History of the United States (1945–1964)

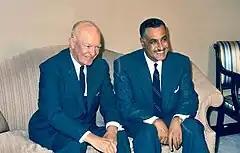

The Suez Crisis was a war fought over control of the Suez Canal. It followed the unexpected nationalization of the Suez Canal in 1956 by Gamal Abdel Nasser, in which the United Kingdom, France, and Israel invaded to take control of the canal. The U.S. had strongly warned against military action. The operation was a military success, but the canal was blocked for years to come. Eisenhower demanded the invaders withdraw, and they did. This action was a major humiliation for Britain and France, two Western European countries, and symbolizes the beginning of the end of colonialism and the weakening of European global importance, specifically the collapse of the British Empire. The United States then became much more deeply involved in Middle Eastern politics, and remains so into the 21st century.